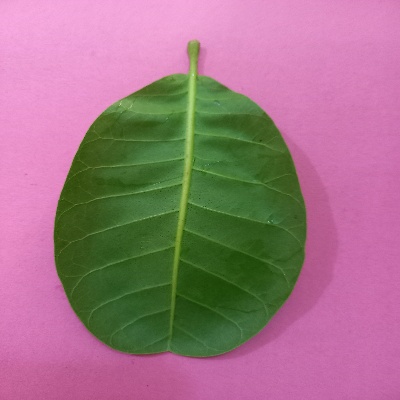
Crop: Cashew
Condition: healthy